Dance like We're Making Love

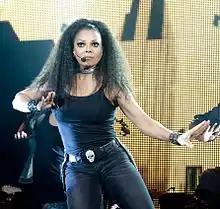
Some critics suggested that the song is reminiscent of the music done by Janet Jackson - one of Ciara's main inspirations.

The song received mainly positive reviews from music critics. Andy Kellman of AllMusic selected the song as one of the album's best tracks, while Natalie Wiener of "Billboard" noted that on the song "[s]he's playing to her strengths here -- that is, dancing." Caitlin White of "Stereogum" claimed that Ciara " returned to sex goddess mode" on the track, calling it "an icy, spare take on a hook-up anthem." James Grebey of "Spin" praised the track, naming it "smooth, giving each note as much space as it needs and leaving lots of room for the listener's mind to wander in steamy ways." In a similar analysis, Ariana Bacle of "Entertainment Weekly" declared the song is "sensual, snap-heavy, and sure to soon be playing out of many a bedroom speaker." Bianca Gracie of "Idolator" wrote the track is a "bedroom romp that finds the artist seducing her lover over a slinky, finger-snapping beat — which is all reminiscent of a young Janet Jackson." Christina Lee of the same publication agreed, declaring that "[w]ith her soft, barely-there vocals taking center stage in 'Dance Like We're Making Love,' Ciara can be mistaken for Janet Jackson."